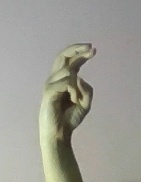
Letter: zay